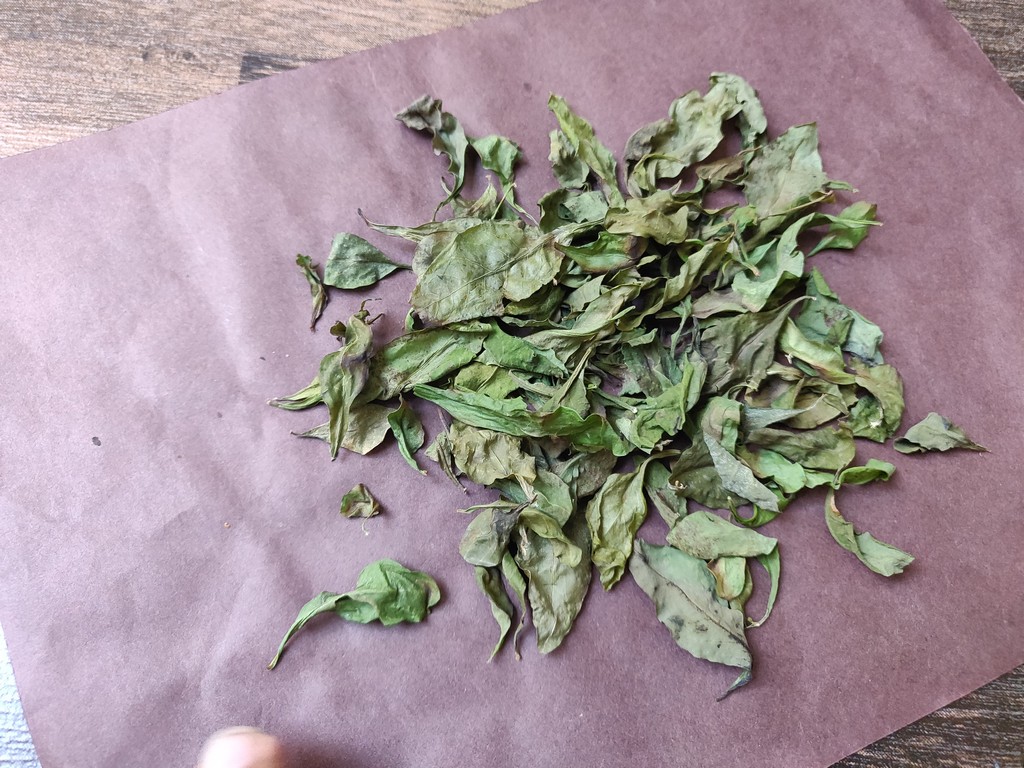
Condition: Dried
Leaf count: multiple
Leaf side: unknown